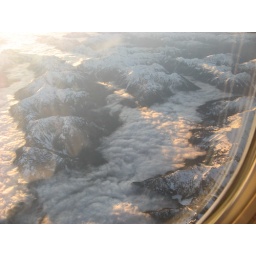
Olympic Mountains. Not the best shot, but the view from the plane was great with the clouds in the valleys.